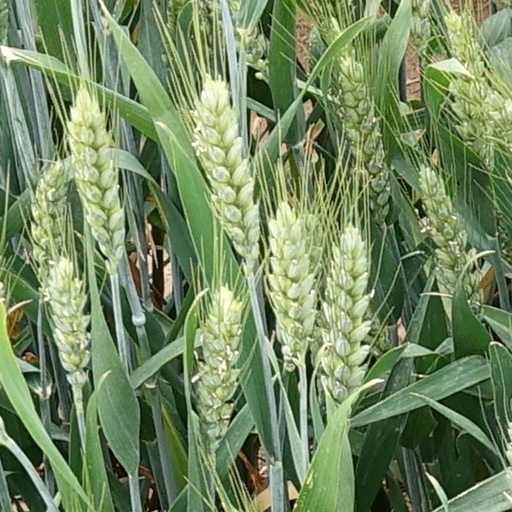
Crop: wheat